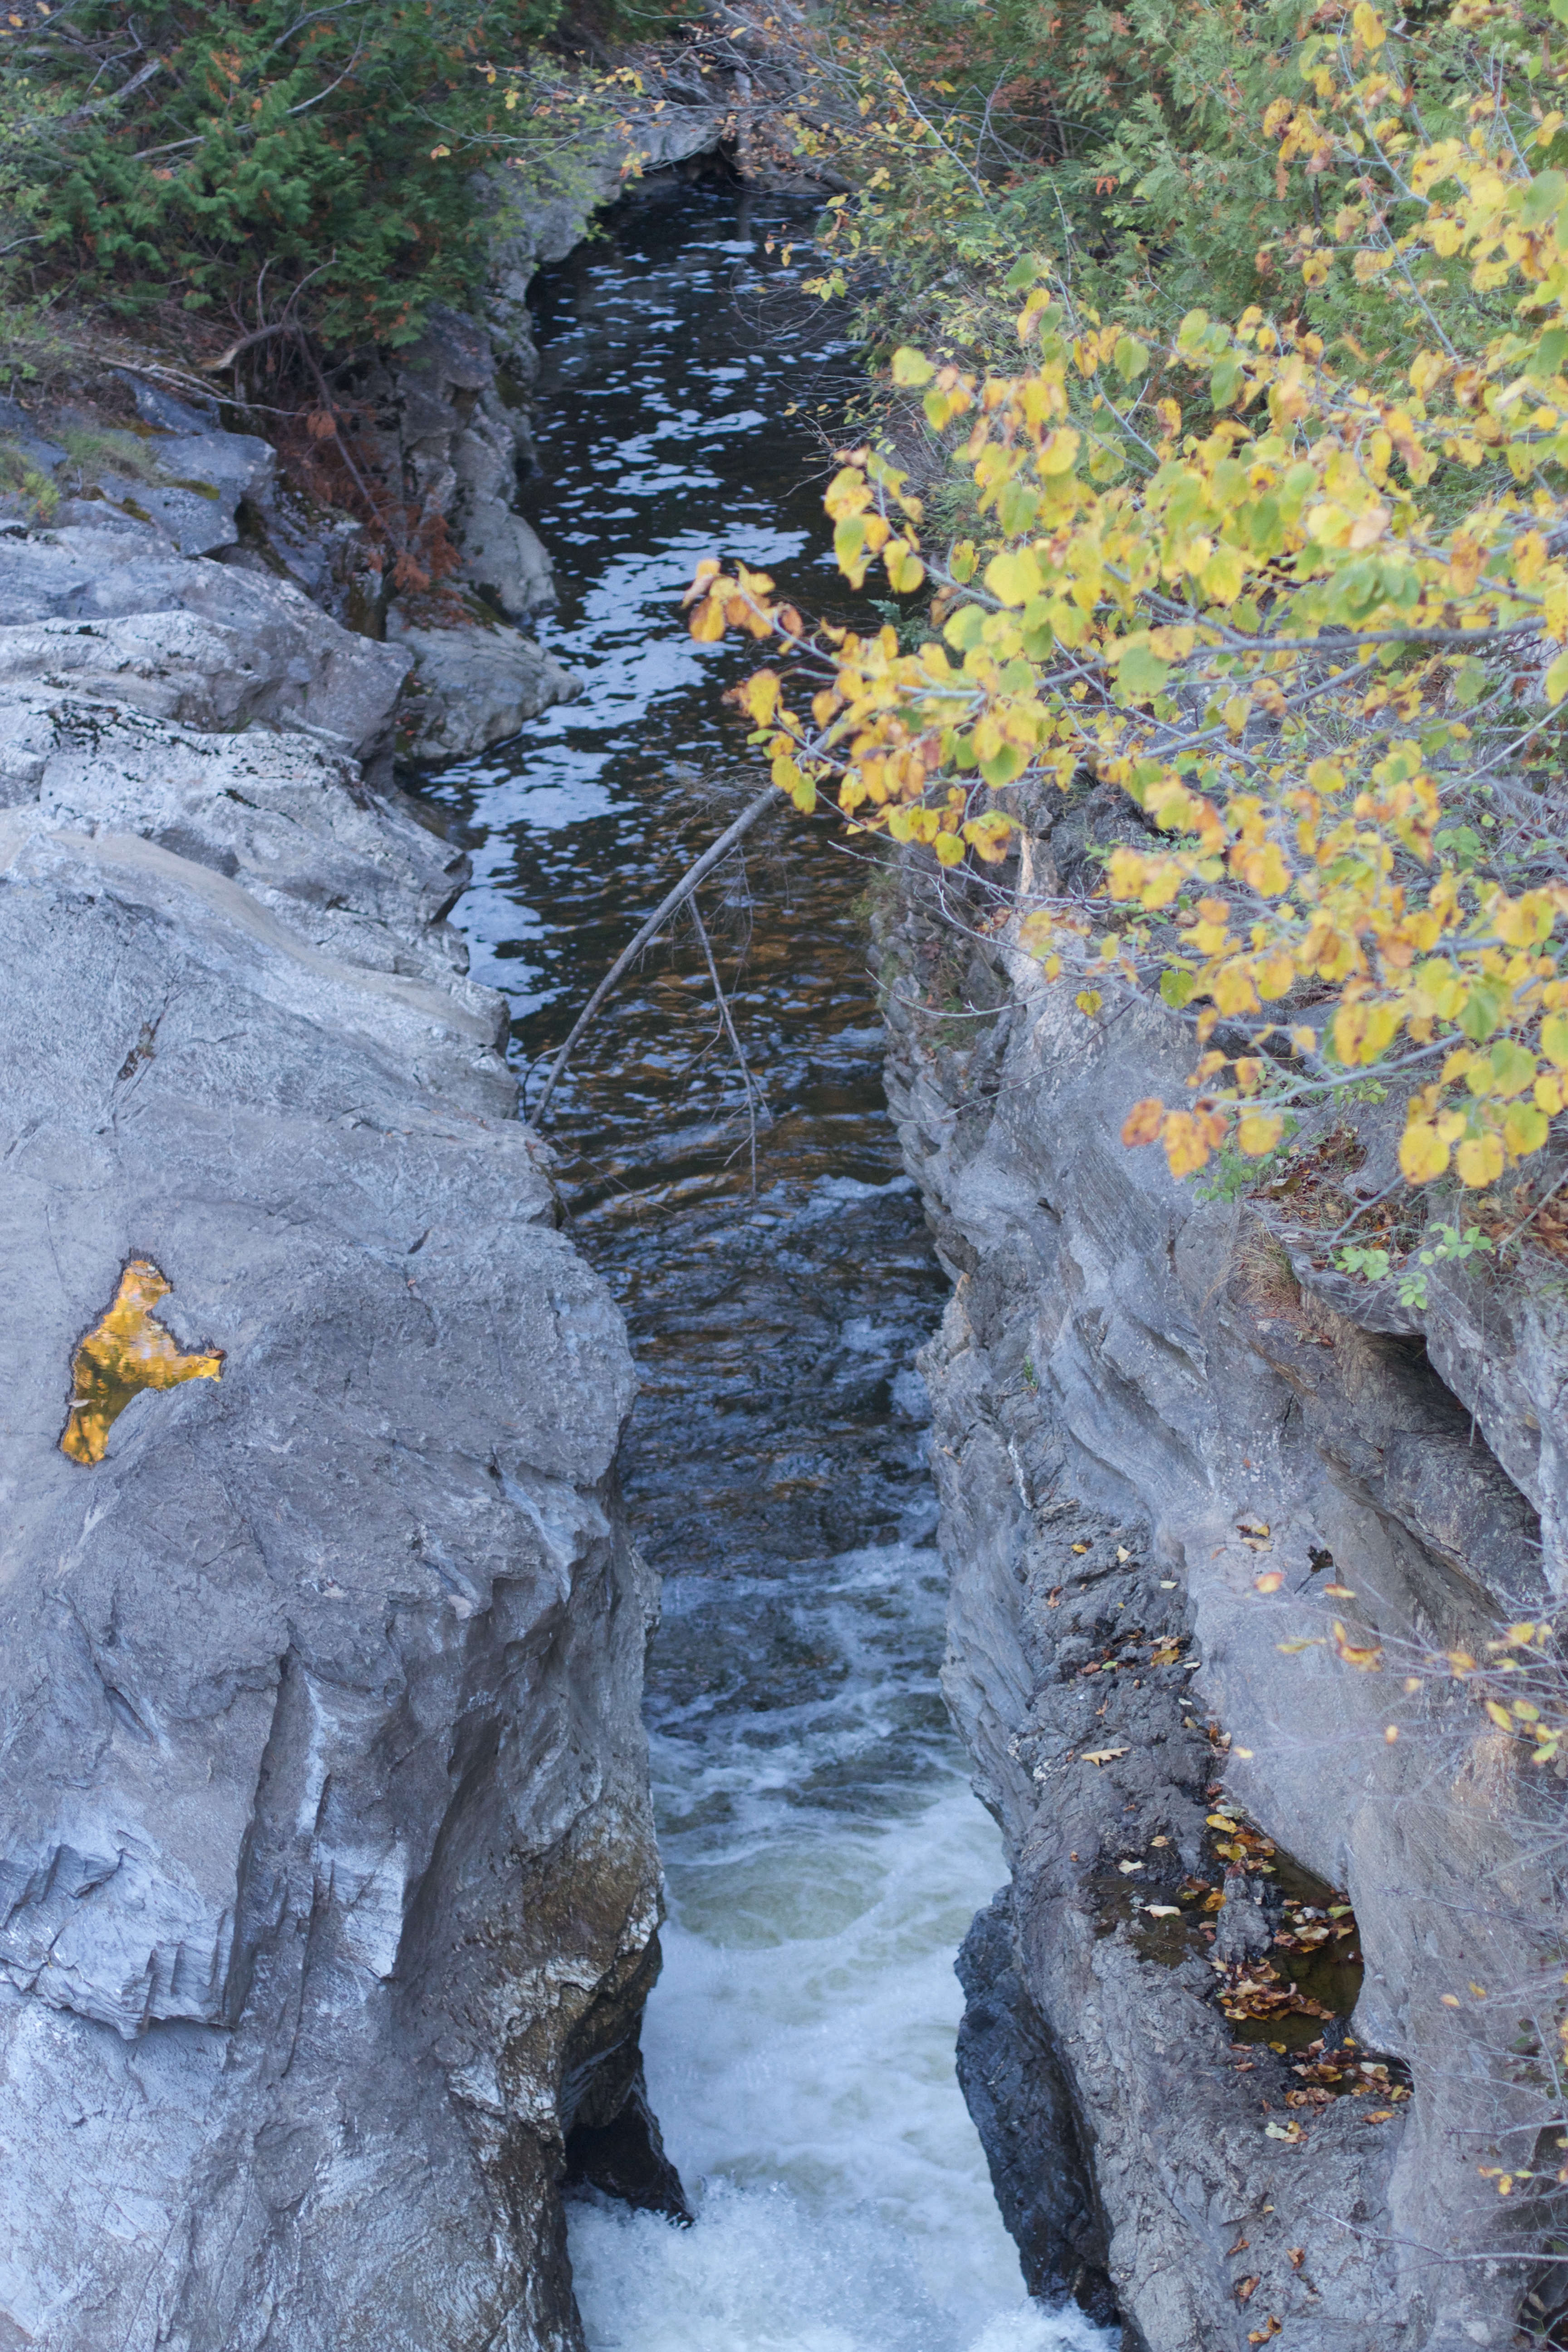
tree, water, nature, rock, waterfall, wilderness, mountain, trail, leaf, adventure, river, stream, reflection, autumn, rapid, canyon, terrain, season, body of water, geology, water feature, geological phenomenon